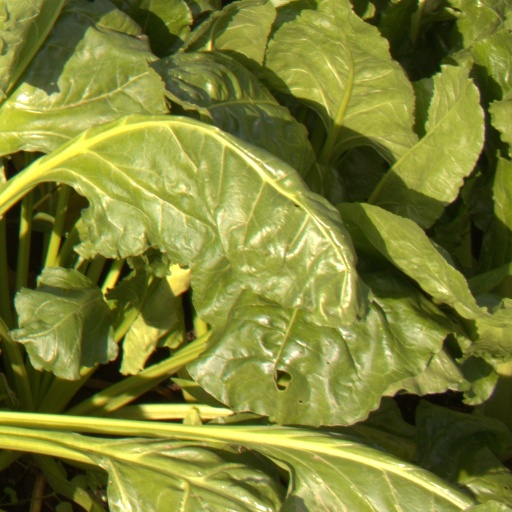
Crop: sugar beet